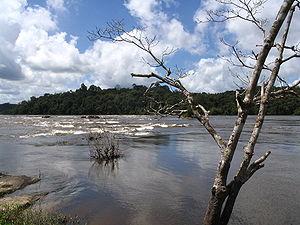
La frontière entre le Brésil et la France est une frontière internationale délimitant les territoires nationaux du Brésil et de la France dans le nord-est de l'Amérique du Sud ainsi qu'au large de celle-ci dans l'ouest de l'océan Atlantique. Longue de 730,4 km, sa composante terrestre est continue et sépare l'État brésilien de l'Amapá de la Guyane, qui est à la fois une région et un département d'outre-mer.
L'Oyapock, anciennement Wiapoco, en néerlandais et en portugais Oiapoque, est un fleuve qui marque la frontière entre le Brésil et la France en Guyane depuis 1713 avec la signature du traité d'Utrecht. Cependant, cette frontière n'est reconnue par la France qu'après un arbitrage international en 1900 ; la France estimait en effet que la Guyane française s'étendait jusqu'au Rio Araguari.
Le parc national des montagnes du Tumucumaque est un parc national dans l'état de Amapá au Brésil.